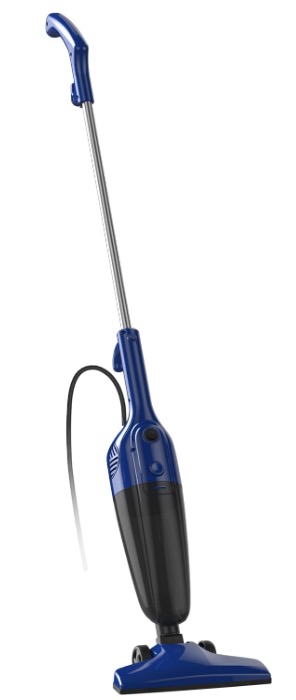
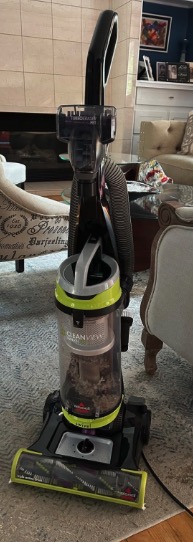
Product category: items_vacuum
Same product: no